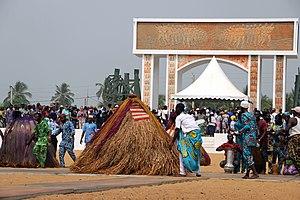
Le zangbéto est une société de masques des peuples du sud du Bénin. D’origine Goun, le Zangbéto vient de « zan » qui signifie nuit et « gbéto » qui signifie chasseur. Littéralement il veut dire chasseur de nuit. Sa mission est de veiller sur le roi de la ville, sa communauté et de chasser sorciers et mauvais esprits pendant la nuit. Le fief des Zangbétos se trouve à Porto-Novo.
Tè-Agbanlin est, au XVIIIᵉ siècle, le fondateur du royaume de Xogbonu qui deviendra Porto-Novo, l'actuelle capitale du Bénin.
La culture du Bénin, pays enclavé d'Afrique de l'Ouest, désigne d'abord les pratiques culturelles observables de ses 11 millions d'habitants.